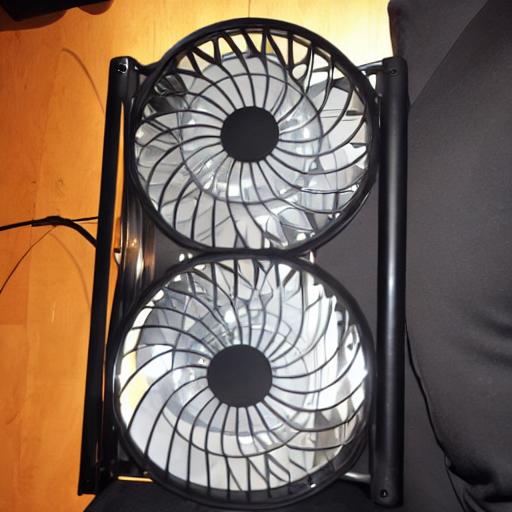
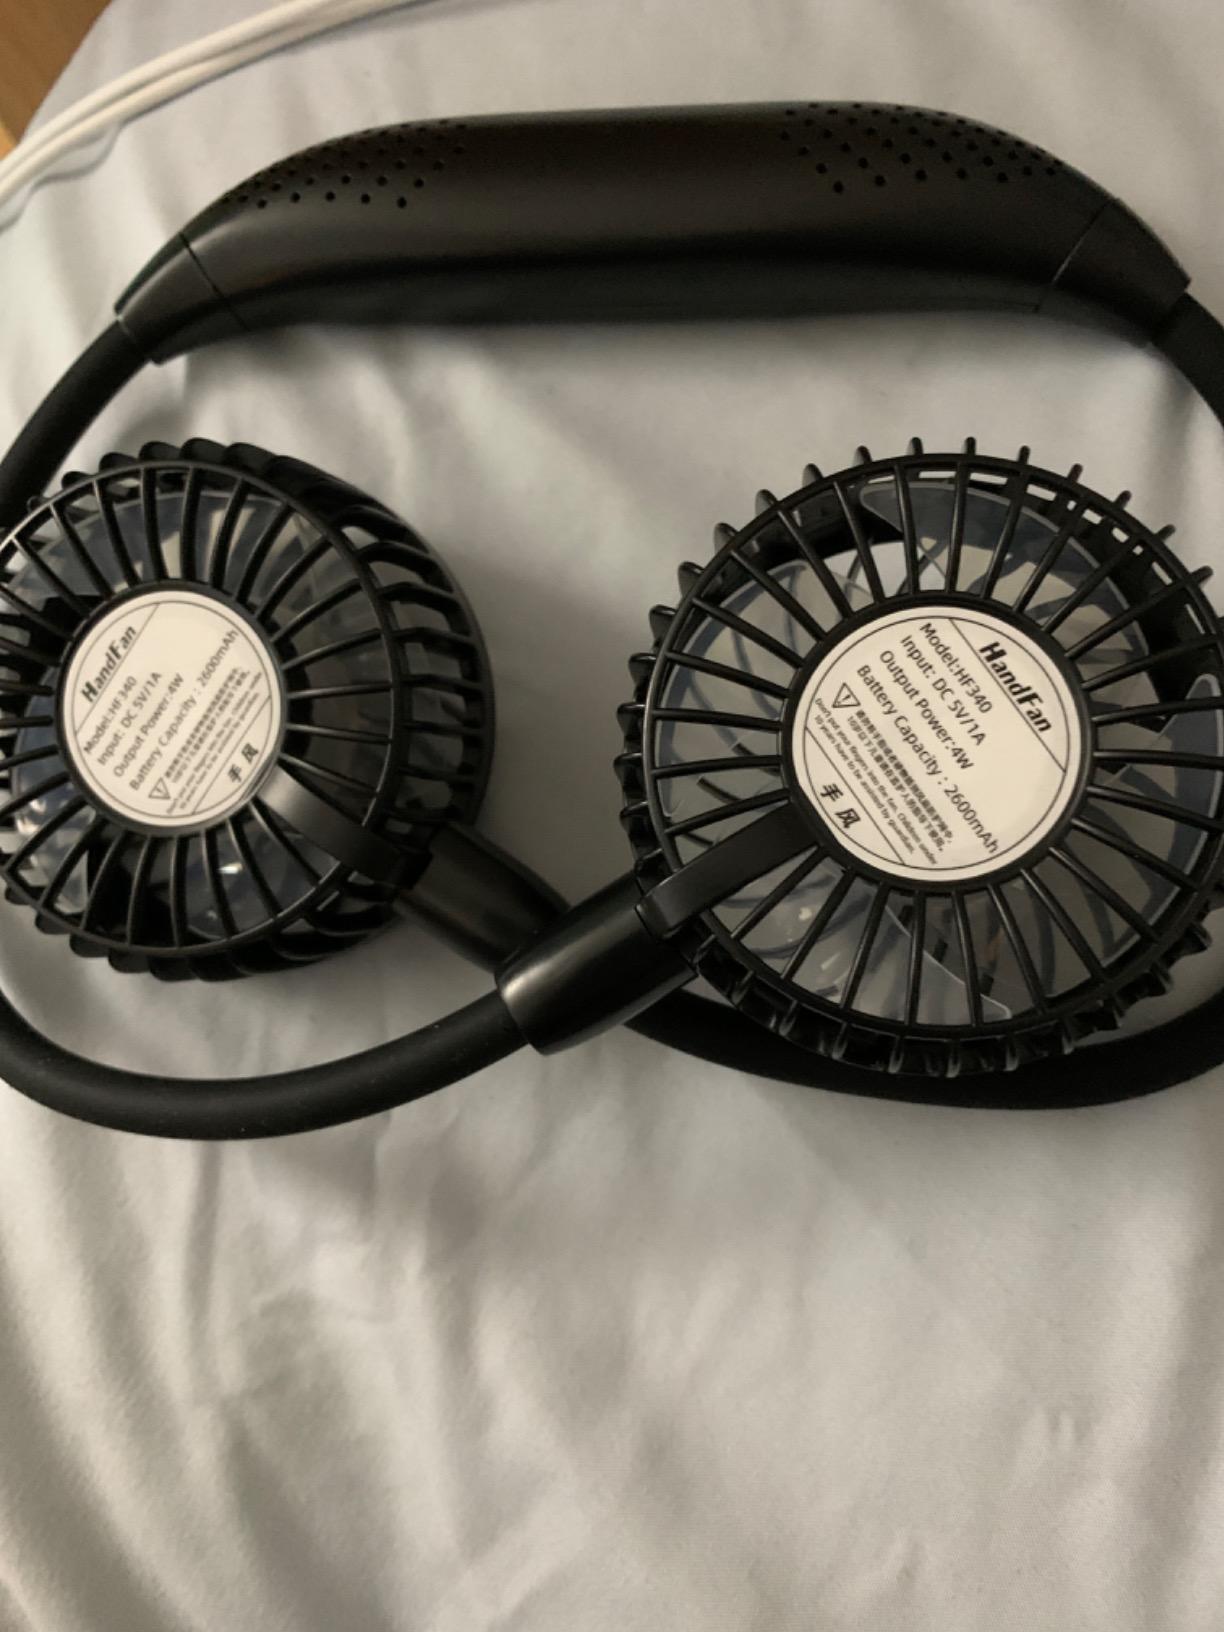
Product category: fan
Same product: no